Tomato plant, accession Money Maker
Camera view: vertical (180 deg); turntable rotation: 180 degrees
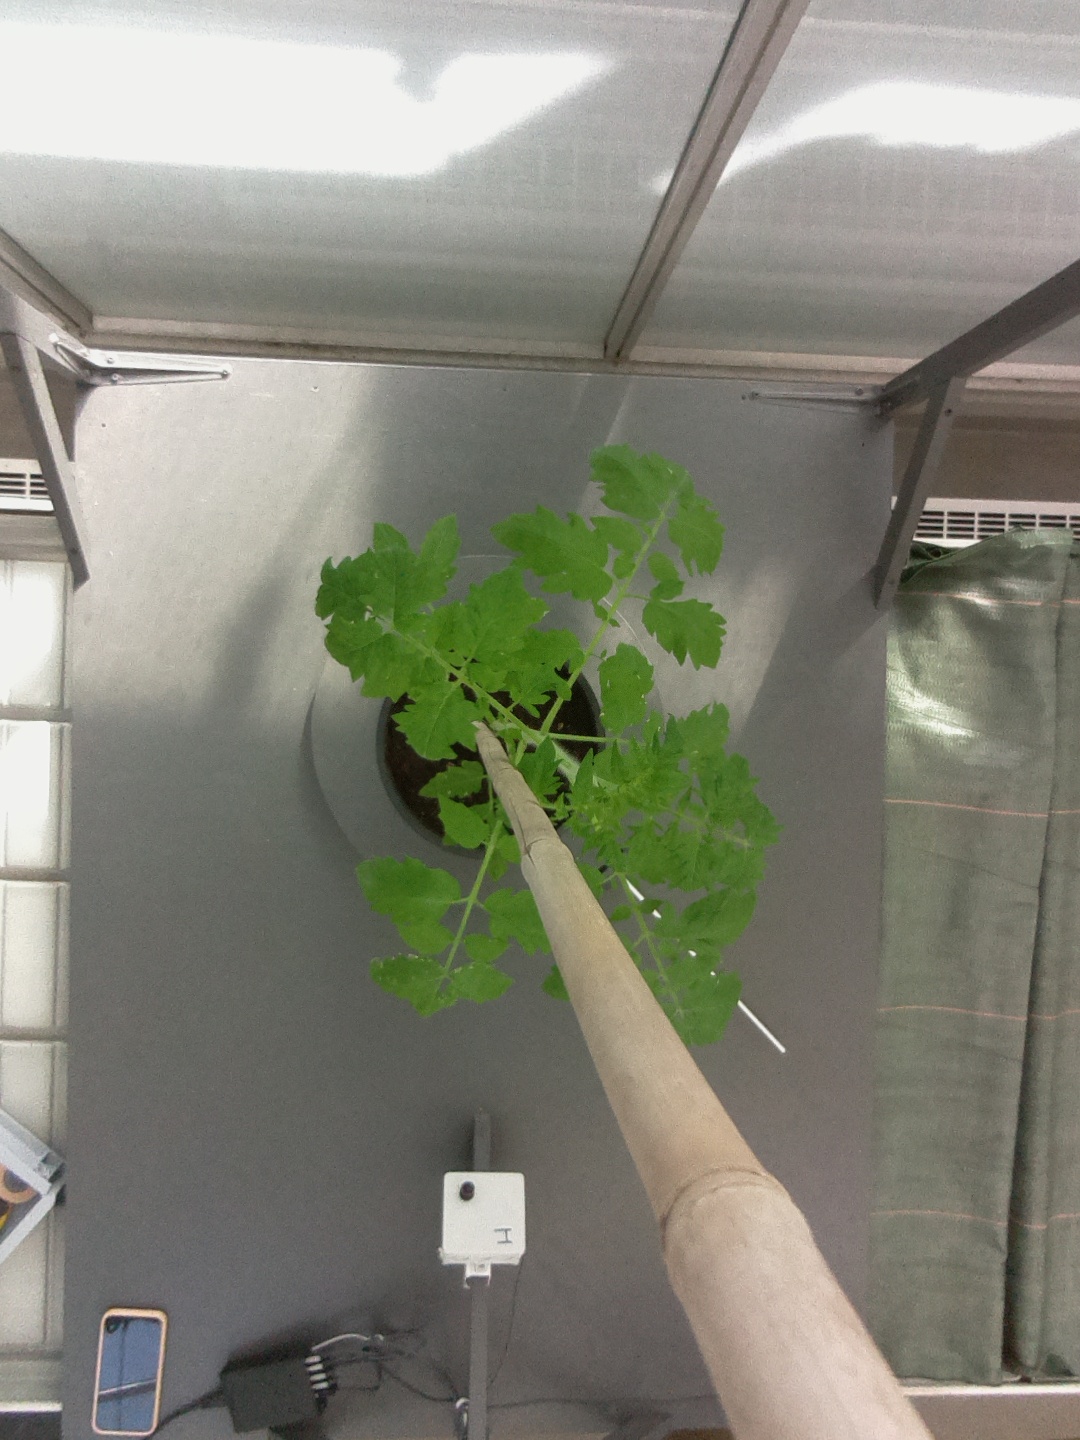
BBCH growth stage 15: 10 of true leaves visible